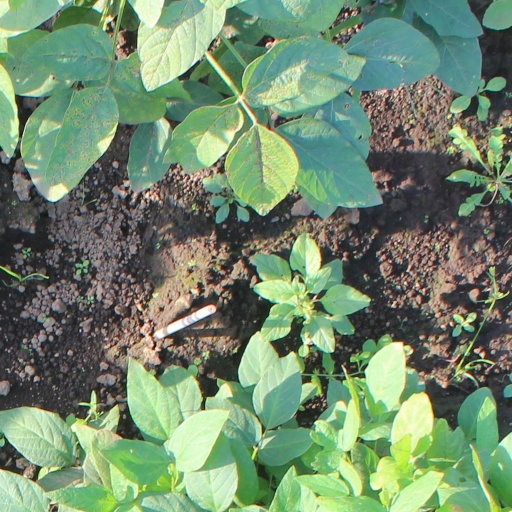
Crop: soybean